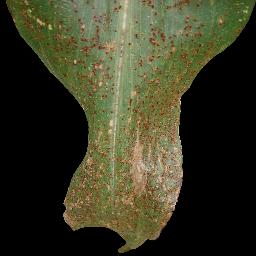
Label: Corn___Common_rust